Mass spectral interpretation

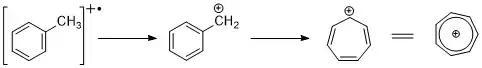
Benzylic cleavage

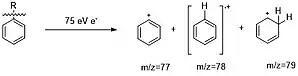
Benzene derivatives' fragmentation process

Another common mode of fragmentation is the McLafferty rearrangement, which requires the alkyl chain length to be at least longer than 3 carbons.